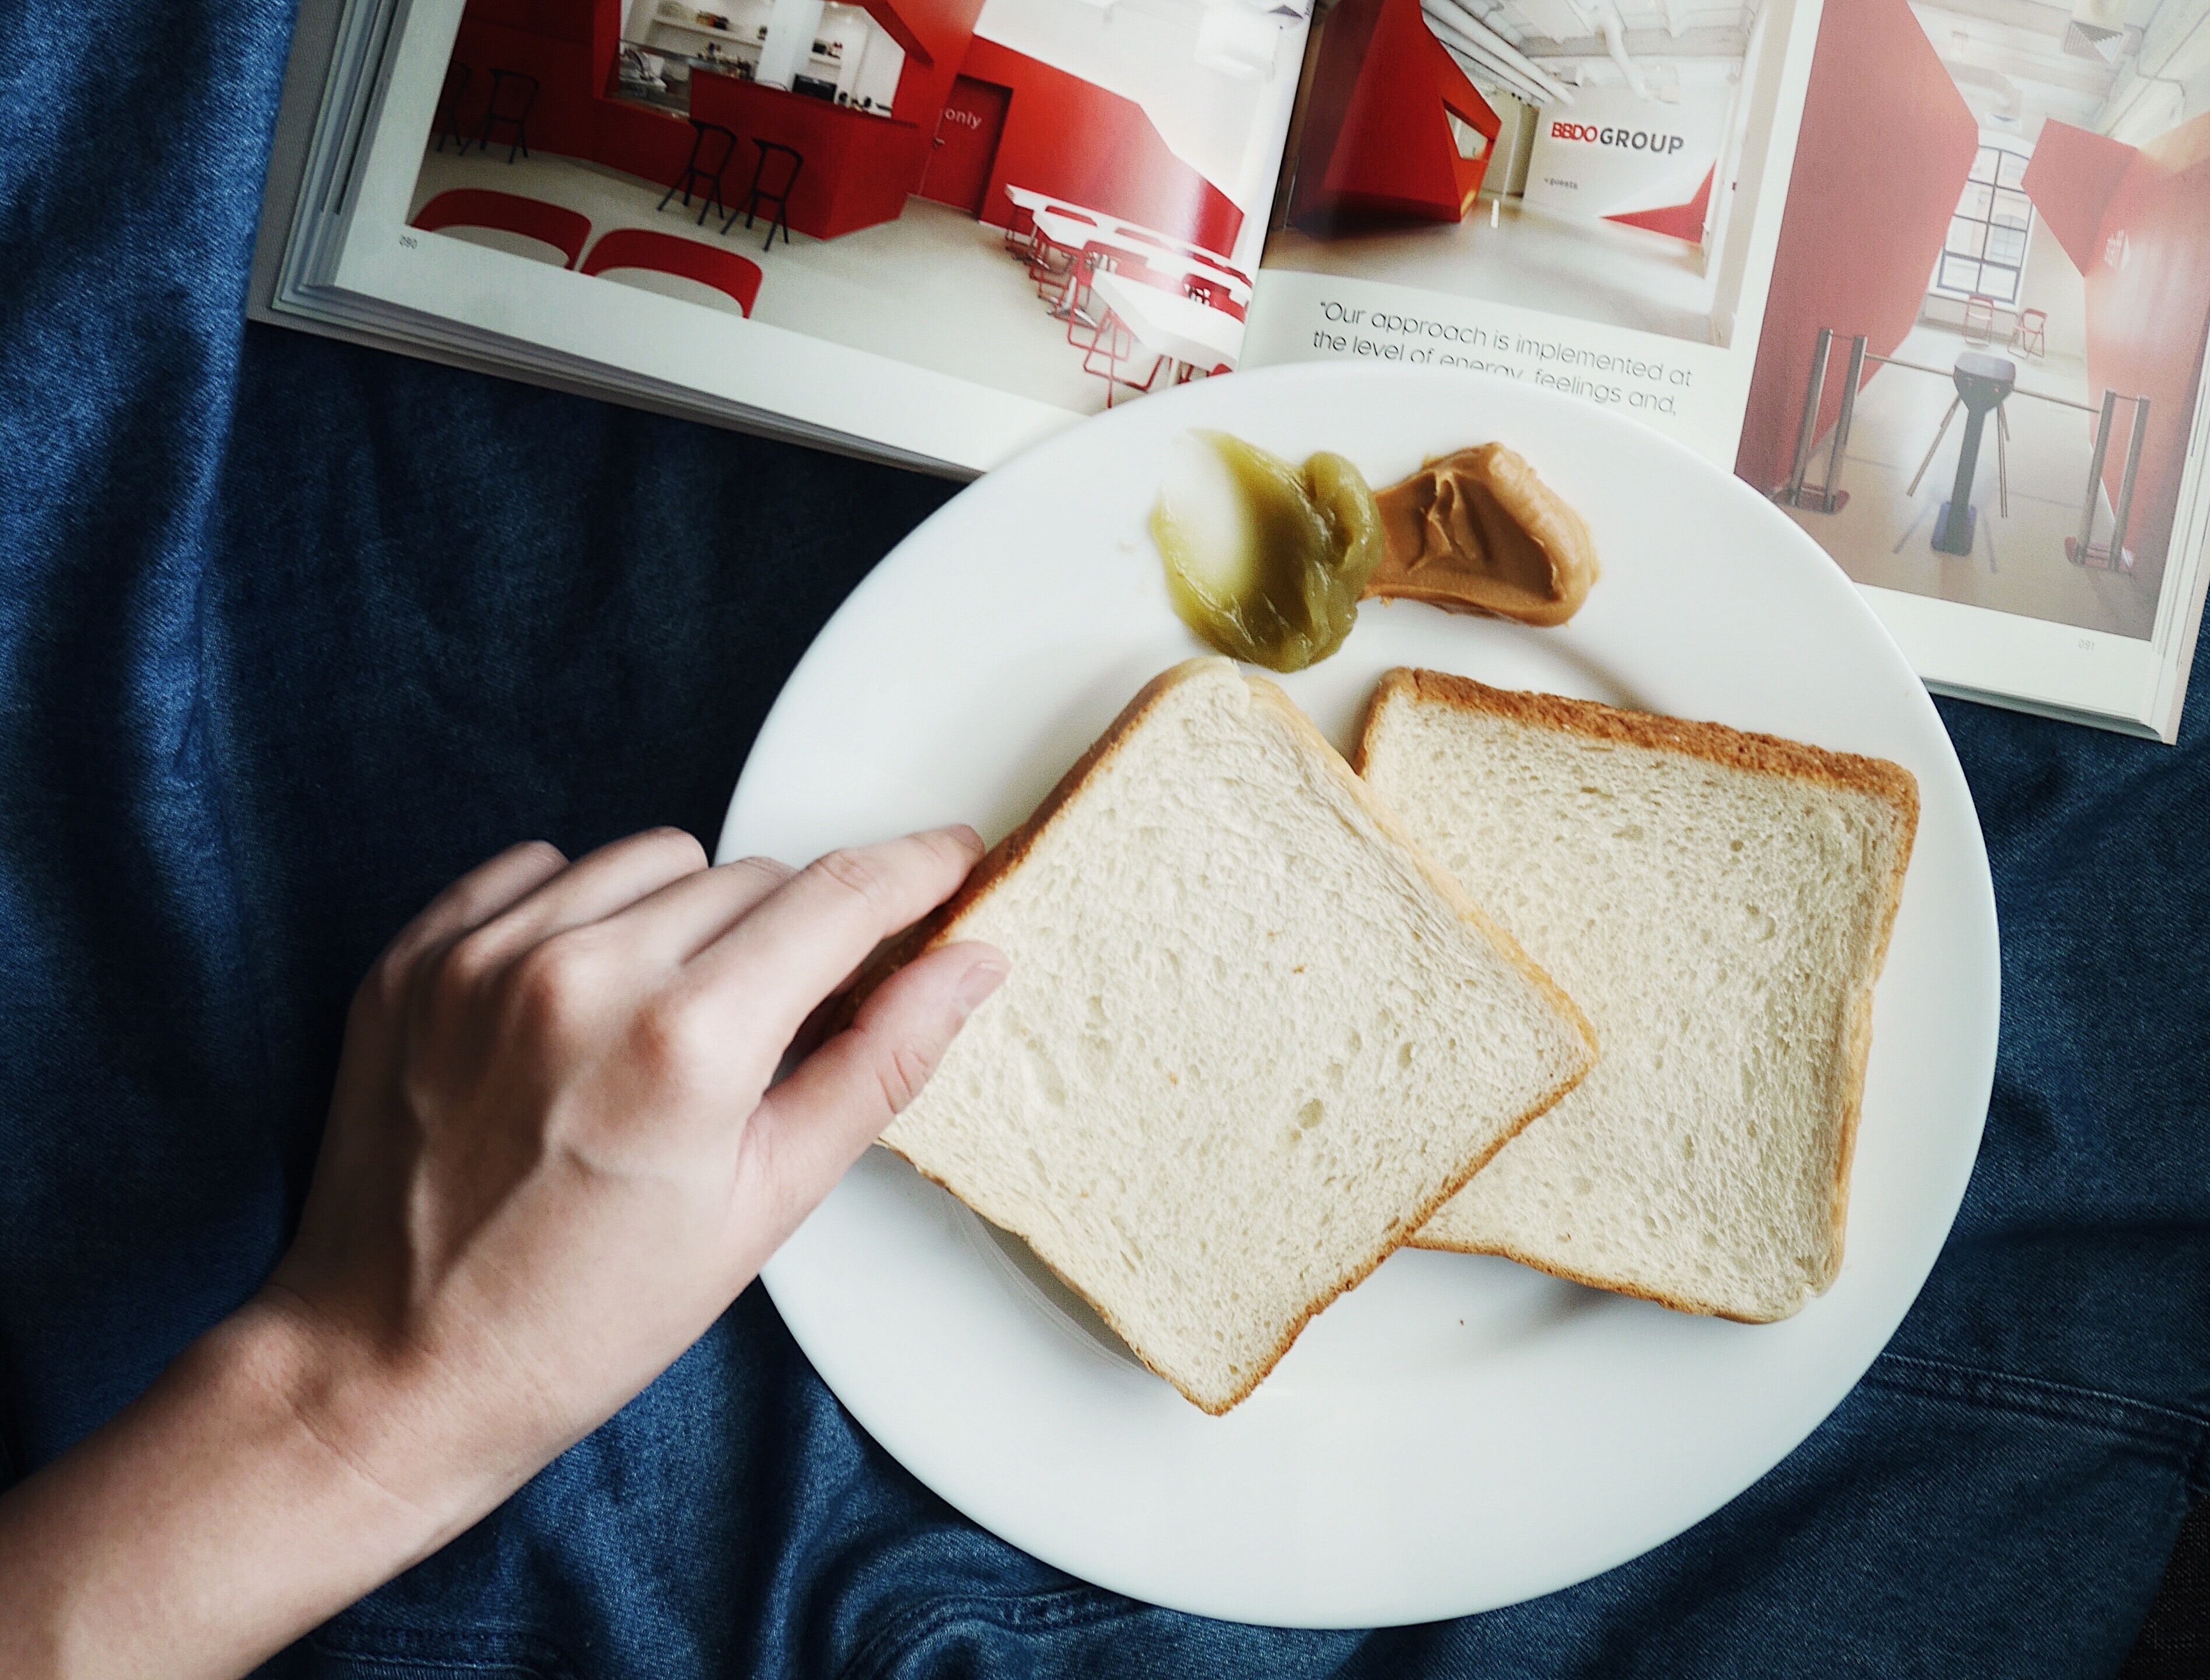
food, sliced bread, dish, cuisine, breakfast, toast, ingredient, sandwich, finger food, baked goods, meal, lunch, comfort food, bread